St Andrews

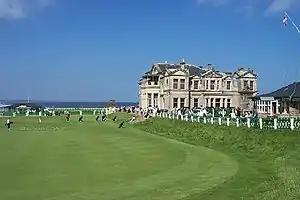
The Old Course and The Royal and Ancient Golf Club

Canongate Primary School, which opened in 1972 is located off the Canongate, beside the St Andrews Botanic Garden. The school roll was recorded in February 2008 as 215. Lawhead Primary School, which opened in 1974 is on the western edge of the town. The school roll was recorded in September 2009 as 181. Greyfriars Primary School is a Roman Catholic school located in the southern part of the town.